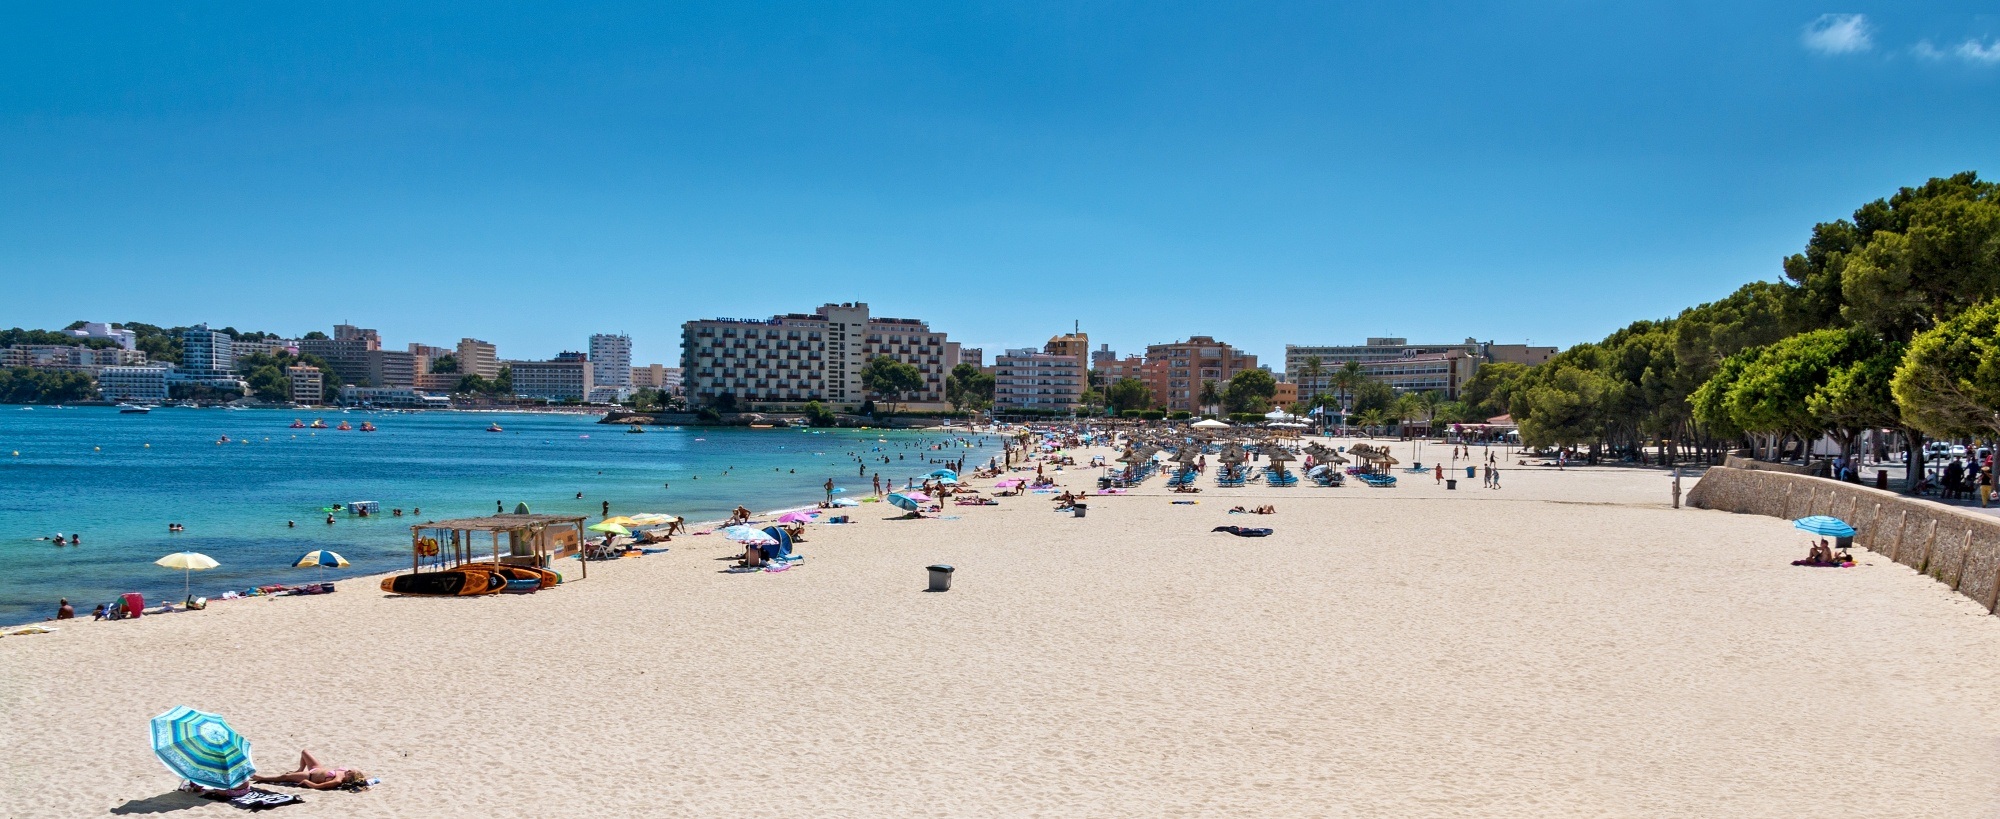
beach, sea, coast, water, sand, ocean, shore, country, walkway, panorama, summer, vacation, recreation, paradise, holiday, bay, body of water, trees, resort, holidays, umbrellas, experience, sandy beach, palm trees, majorca, sea view, paradise beach, beach panorama, palmanova, majorca beach, beaches in mallorca, bather, palmanova beach, bathing